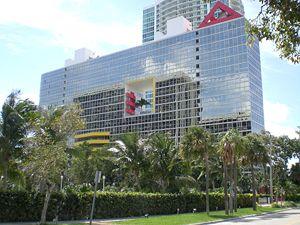
Deux Flics à Miami est une série télévisée américaine en 108 épisodes de 52 minutes et trois épisodes de 90 minutes, créée par Anthony Yerkovich, produite par Michael Mann, et diffusée entre le 16 septembre 1984 et le 25 janvier 1989 sur le réseau NBC. Elle met en scène les comédiens Don Johnson et Philip Michael Thomas dans la peau de deux inspecteurs, Sonny Crockett et Ricardo Tubbs, du MDPD.
Downtown Miami est le quartier d'affaires de la ville de Miami, le plus important de l'État de Floride et le troisième en importance aux États-Unis derrière ceux de New York et Chicago. Brickell Avenue et Biscayne Boulevard sont les principaux axes routiers nord-sud du centre-ville, et Flagler Street est le principal axe est-ouest.
Arquitectonica est une agence d'architecture basée à Miami avec des bureaux à travers le monde dont un à Paris. Elle a été créée en 1977. Son architecte fondateur est Bernardo Fort-Brescia, diplômé d'Harvard.